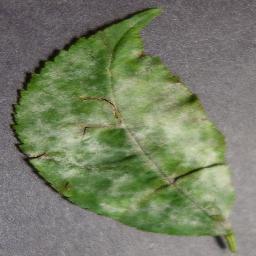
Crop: cherry
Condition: (including_sour)_powdery_mildew